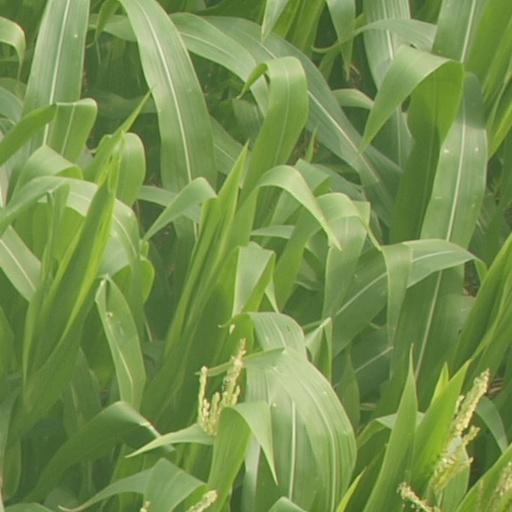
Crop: maize; corn